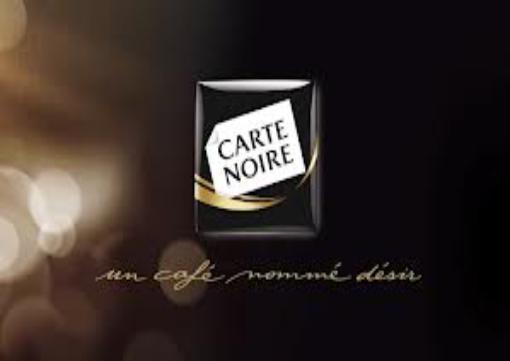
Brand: Carte Noire
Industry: Food